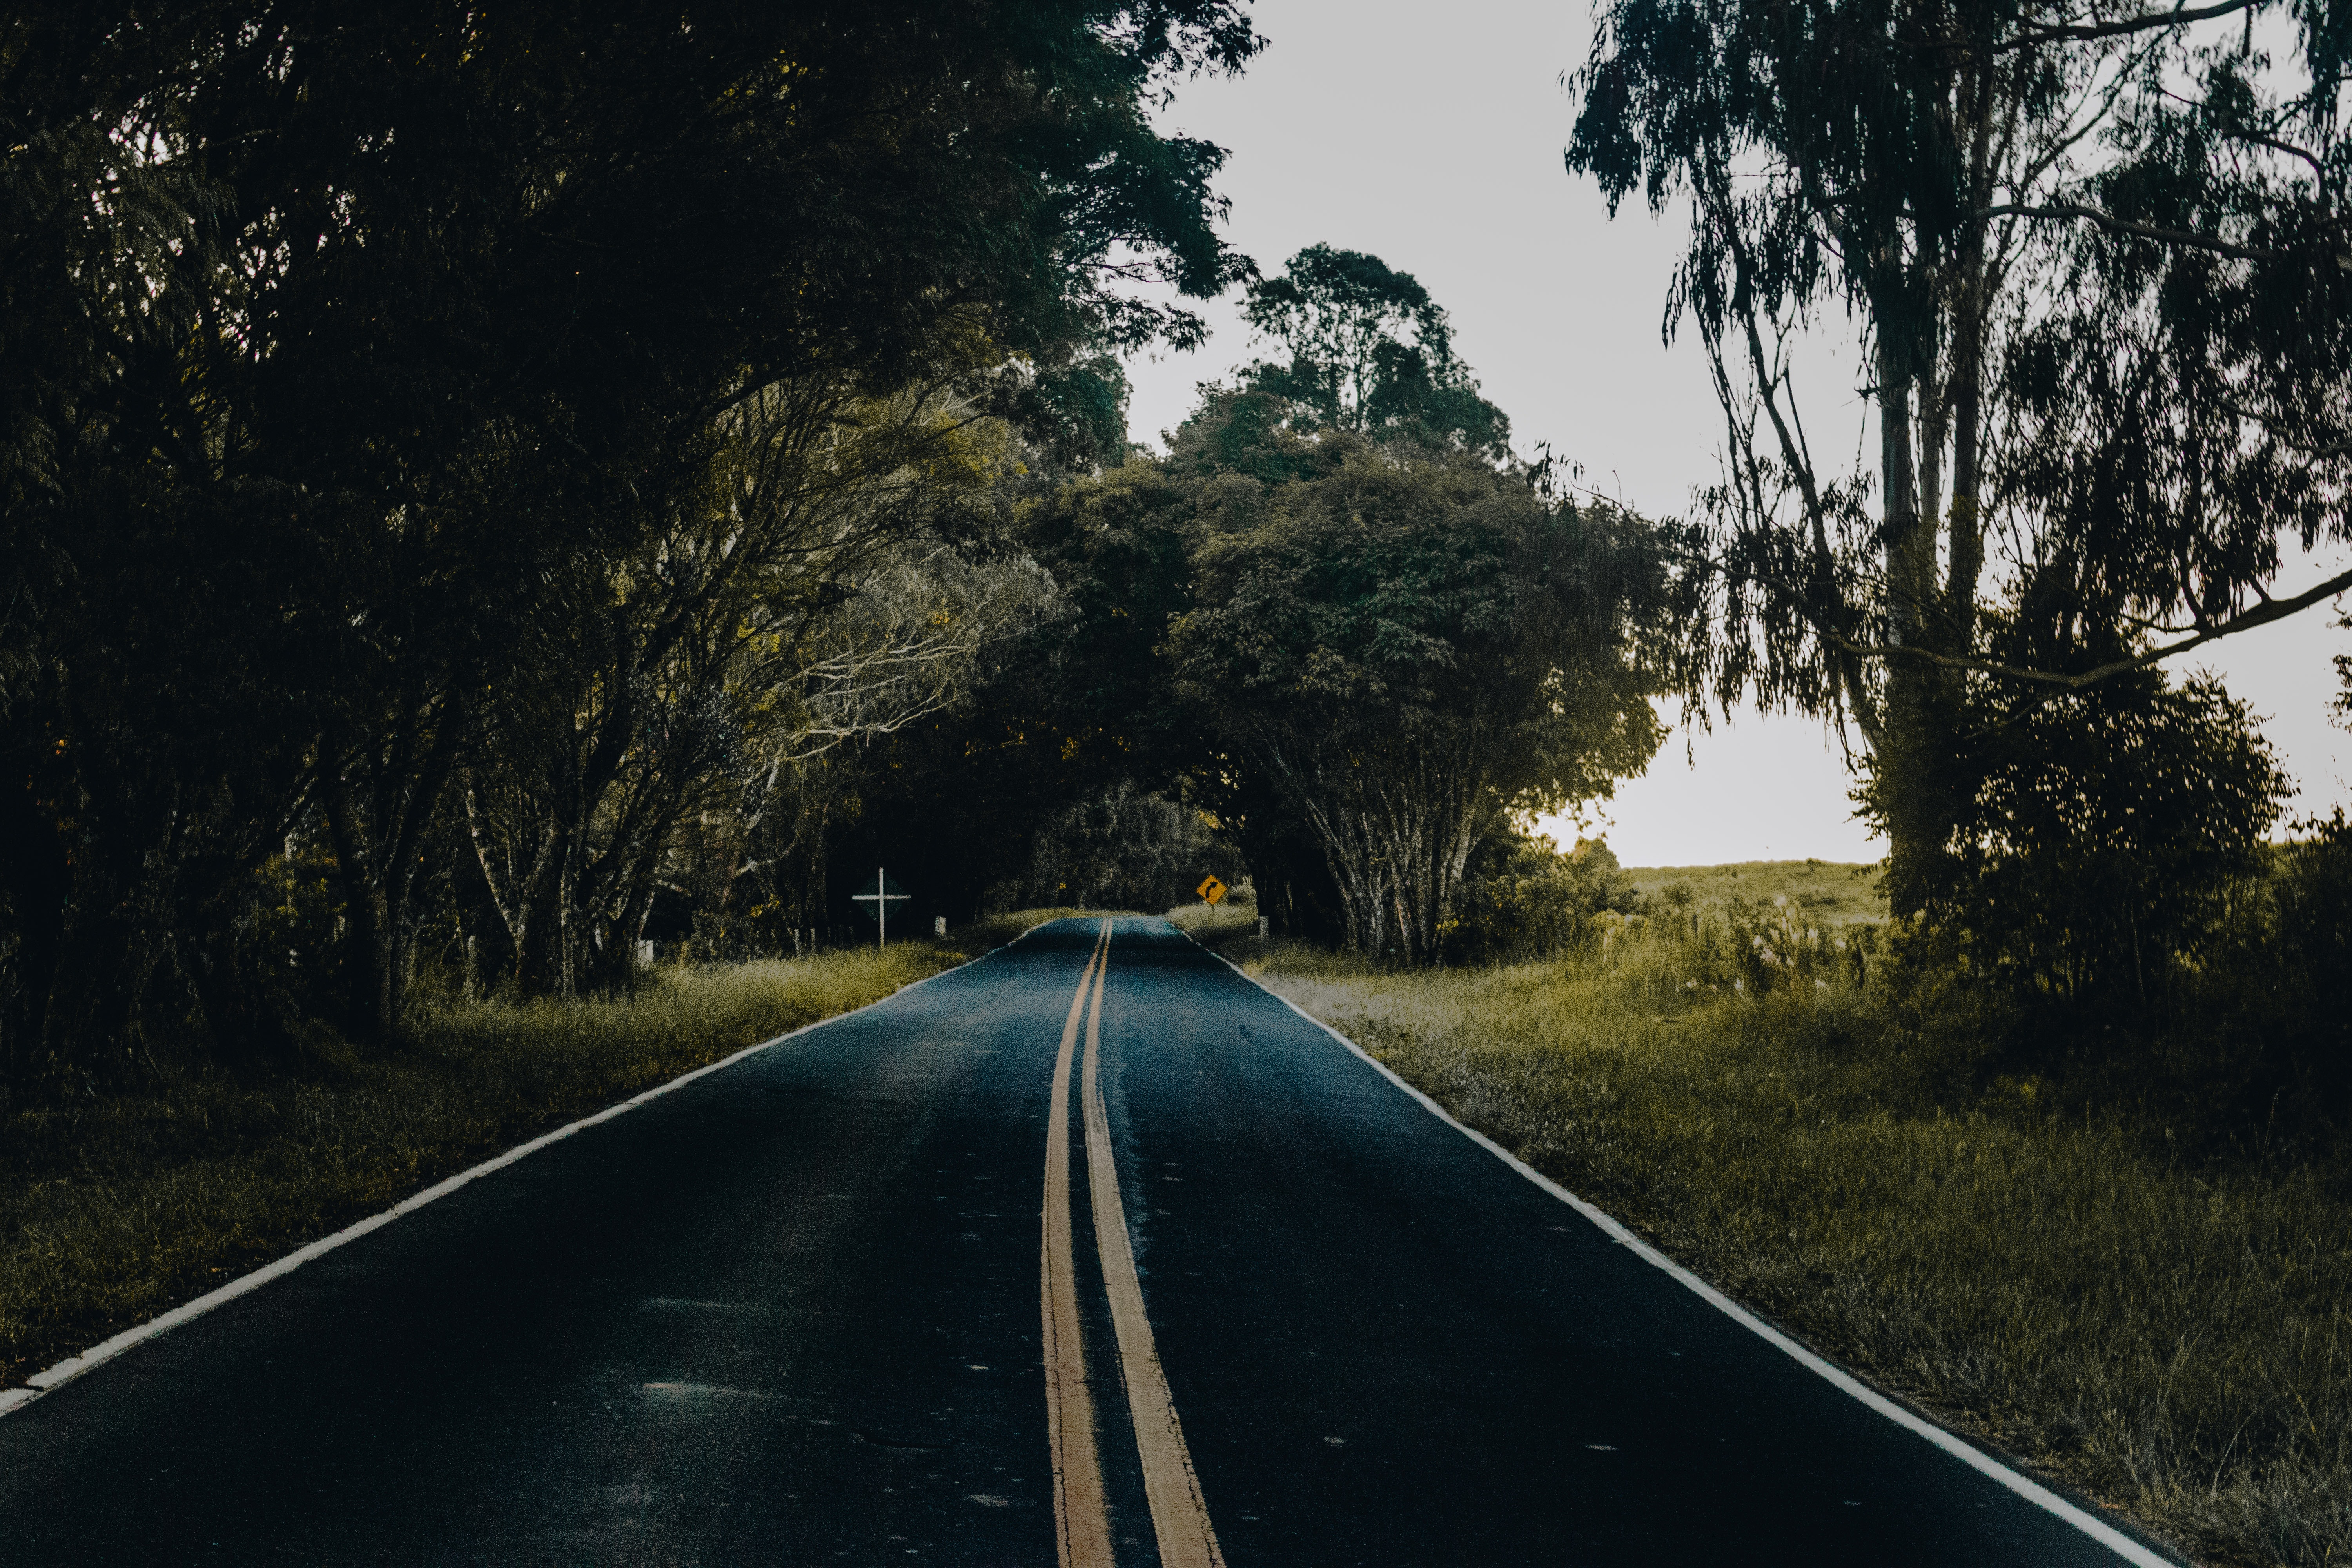
road, highway, lane, asphalt, tree, sky, thoroughfare, road surface, natural landscape, infrastructure, natural environment, atmospheric phenomenon, woody plant, line, road trip, nonbuilding structure, grass, sunlight, plant, landscape, rural area, freeway, forest, horizon, cloud, tar, street, trail